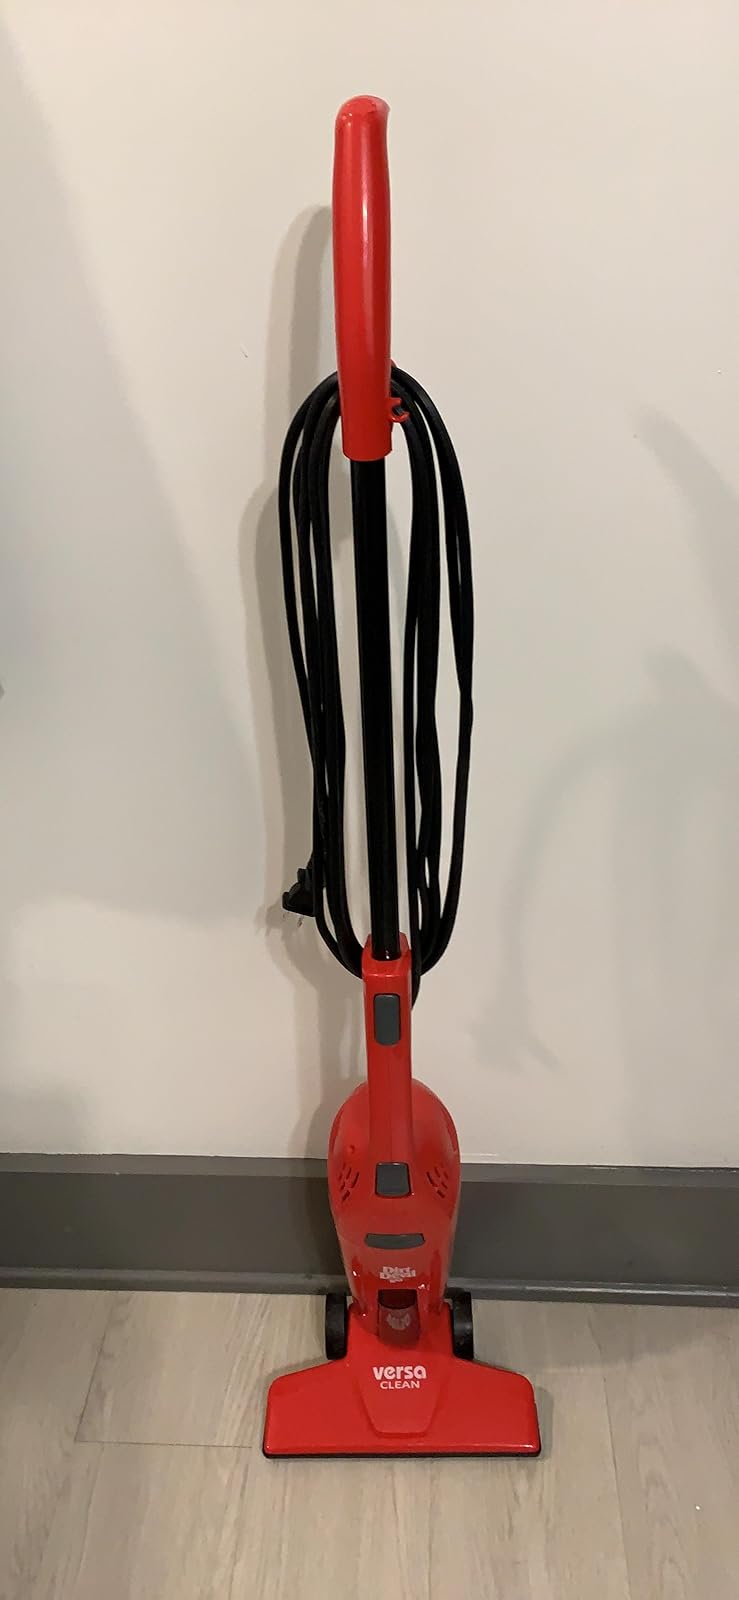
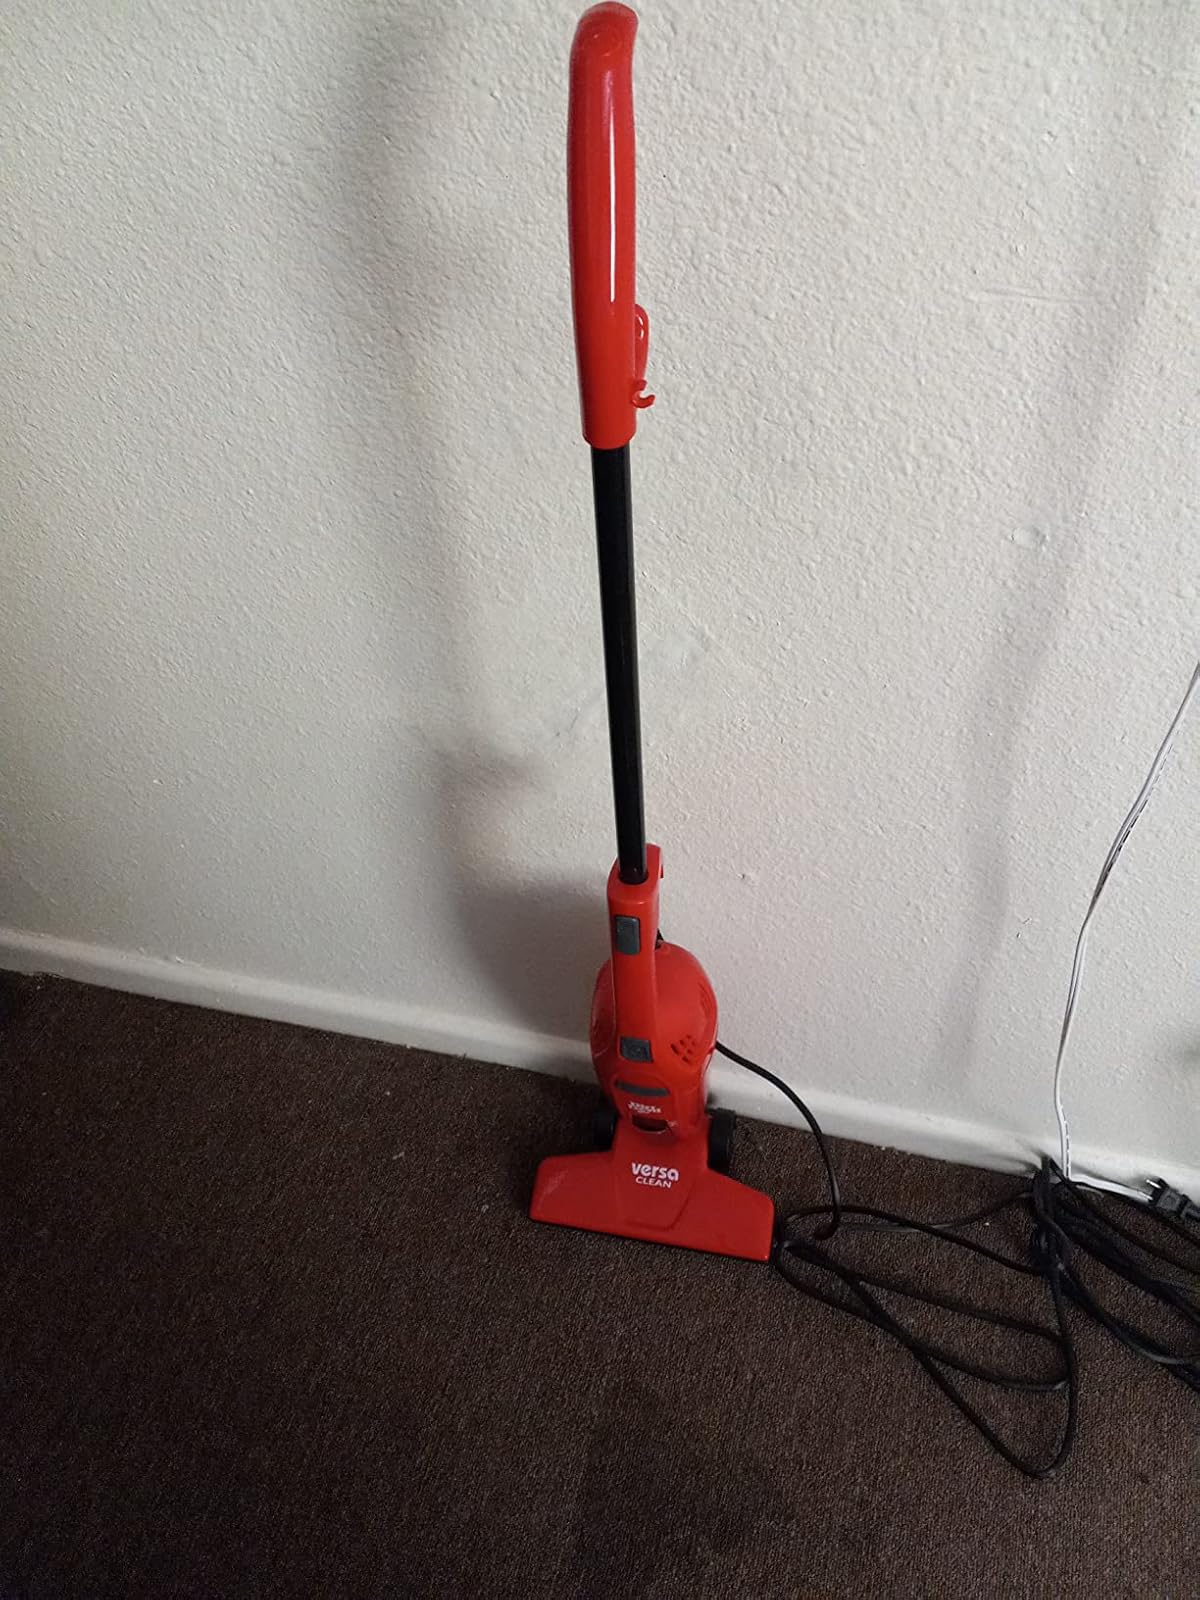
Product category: items_vacuum
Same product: yes